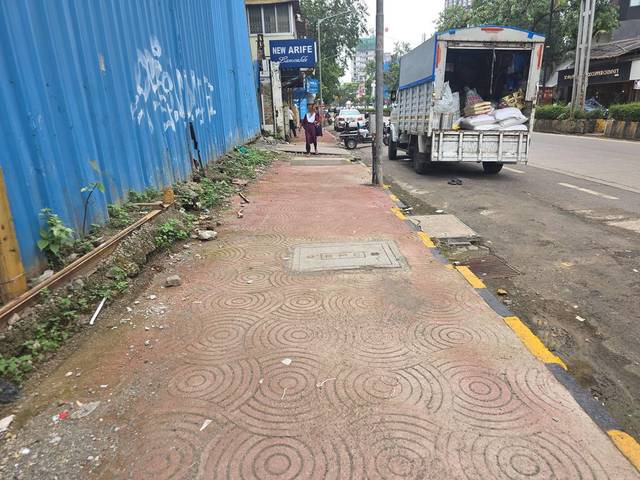
Region: India
Coordinates: 19.061, 72.836